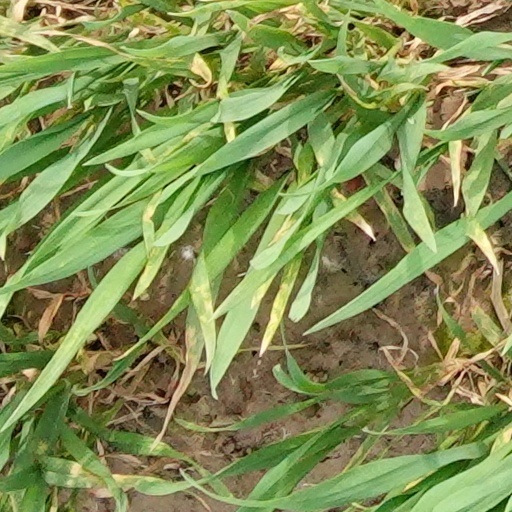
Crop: wheat